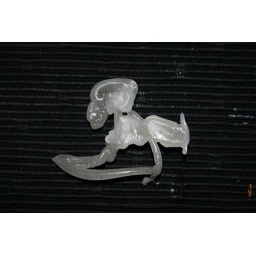
The outcome of dripping candle wax in water